Lumb Stocks

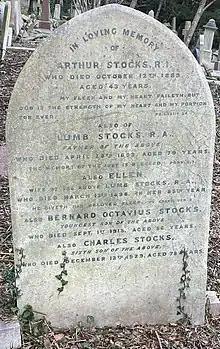
Family grave of Lumb Stocks in Highgate Cemetery (west side)

In 1839, he married Ellen Fryer (1813–1898), the eldest daughter of William Fryer, of the firm of Messrs. J. & W. Fryer, Manufacturers, of Eastrick and New Bridge Street, Blackfriars, and they lived initially in Islington, London. They had eight sons and a daughter. Their second son Walter Fryer Stocks (1842–1915), and their third son Arthur Stocks (1846–1889), were both painters whose works were exhibited at the Royal Academy and elsewhere. A son of Walter Fryer Stocks was Harold Carpenter Lumb Stocks, a cathedral organist and composer.